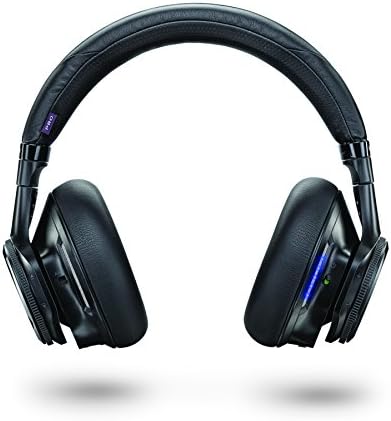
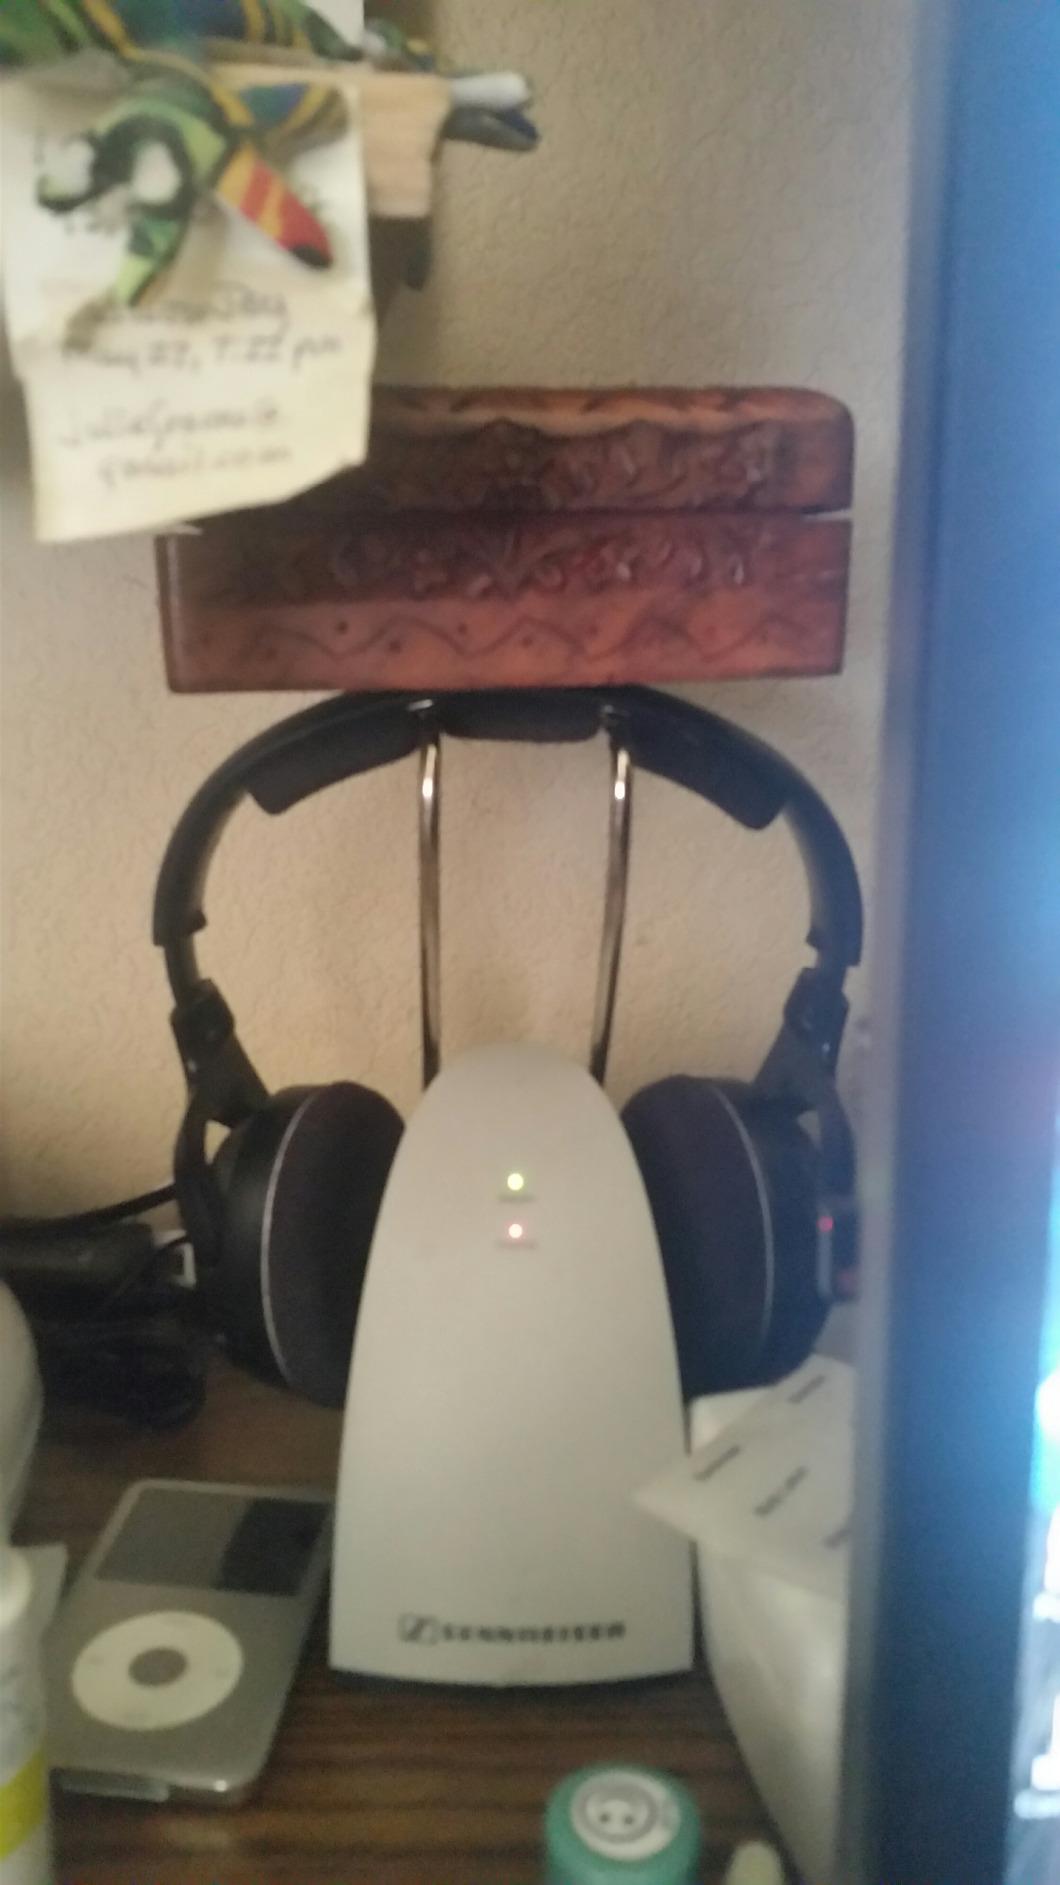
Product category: headphones
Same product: no